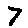
Label: 7